Karinizhal

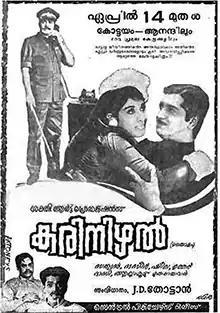

Karinizhal (Darkness) is a 1971 Indian Malayalam film directed by J. D. Thottan and produced by Kovai Ramaswamy. The film stars Prem Nazir, Sathyan, Sheela and Sukumari in the lead roles. The film has musical score by G. Devarajan.